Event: Nepal Earthquake
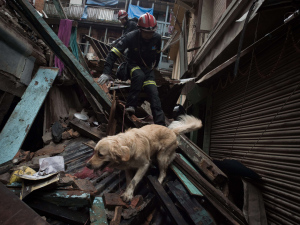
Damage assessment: damage